George Wythe Baylor

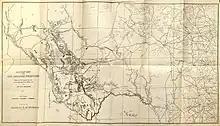

From this time Baylor's advancement in rank was rapid. After being stationed for a short time at San Augustine Springs, in New Mexico (afterwards Cox's ranch), he received an appointment from General Albert Sidney Johnston as his chief aide-de-camp and went to join Johnston's staff at Bowling Green, Kentucky. He remained on Johnston's staff until the general was killed at Shiloh, and held his head in his dying moments.